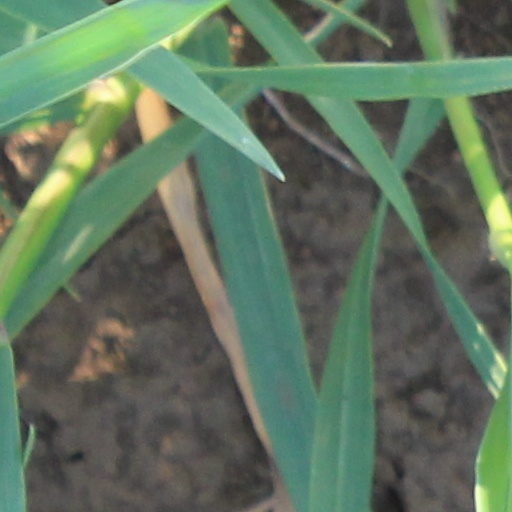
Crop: wheat